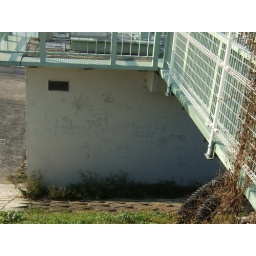
grafitti near water treatment plant